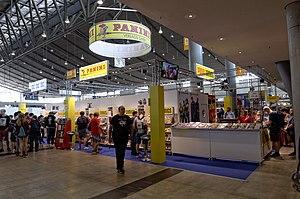
Panini est une maison d'édition italienne connue pour l'édition d'albums d'images autocollantes à collectionner, à travers ses nombreuses filiales.